Sabinus (opera)

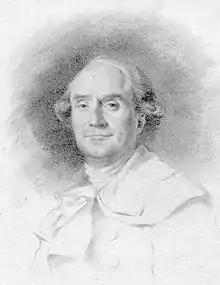
Michel Paul Guy de Chabanon, the librettist

Chabanon had written a play on the subject, "Éponine", in 1762. He later transformed it into a tragedy, "Sabinus", which was performed at the Comédie-Française in 1770, but audiences were unenthusiastic. Undiscouraged, Chabanon decided to turn the piece into a libretto for a "tragédie lyrique", which he offered to Gossec the following year. The composer and Chabanon already knew one other because Chabanon was a violinist as well as an author. By the summer of 1773, the score was ready and went into rehearsal at the Théâtre des Menus Plaisirs on 8 June. Further rehearsals (there were nine in all) took place at the Opéra Royal de Versailles in November.